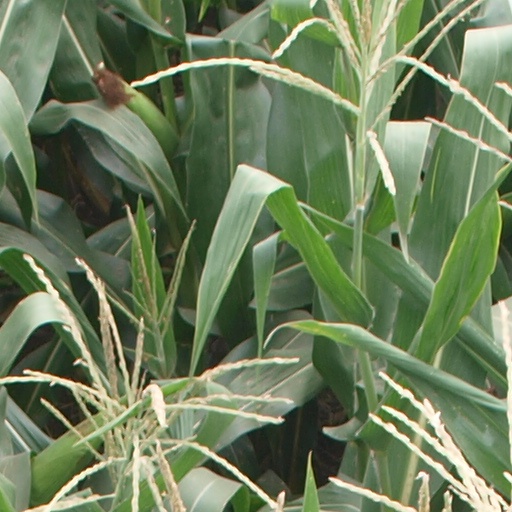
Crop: maize; corn